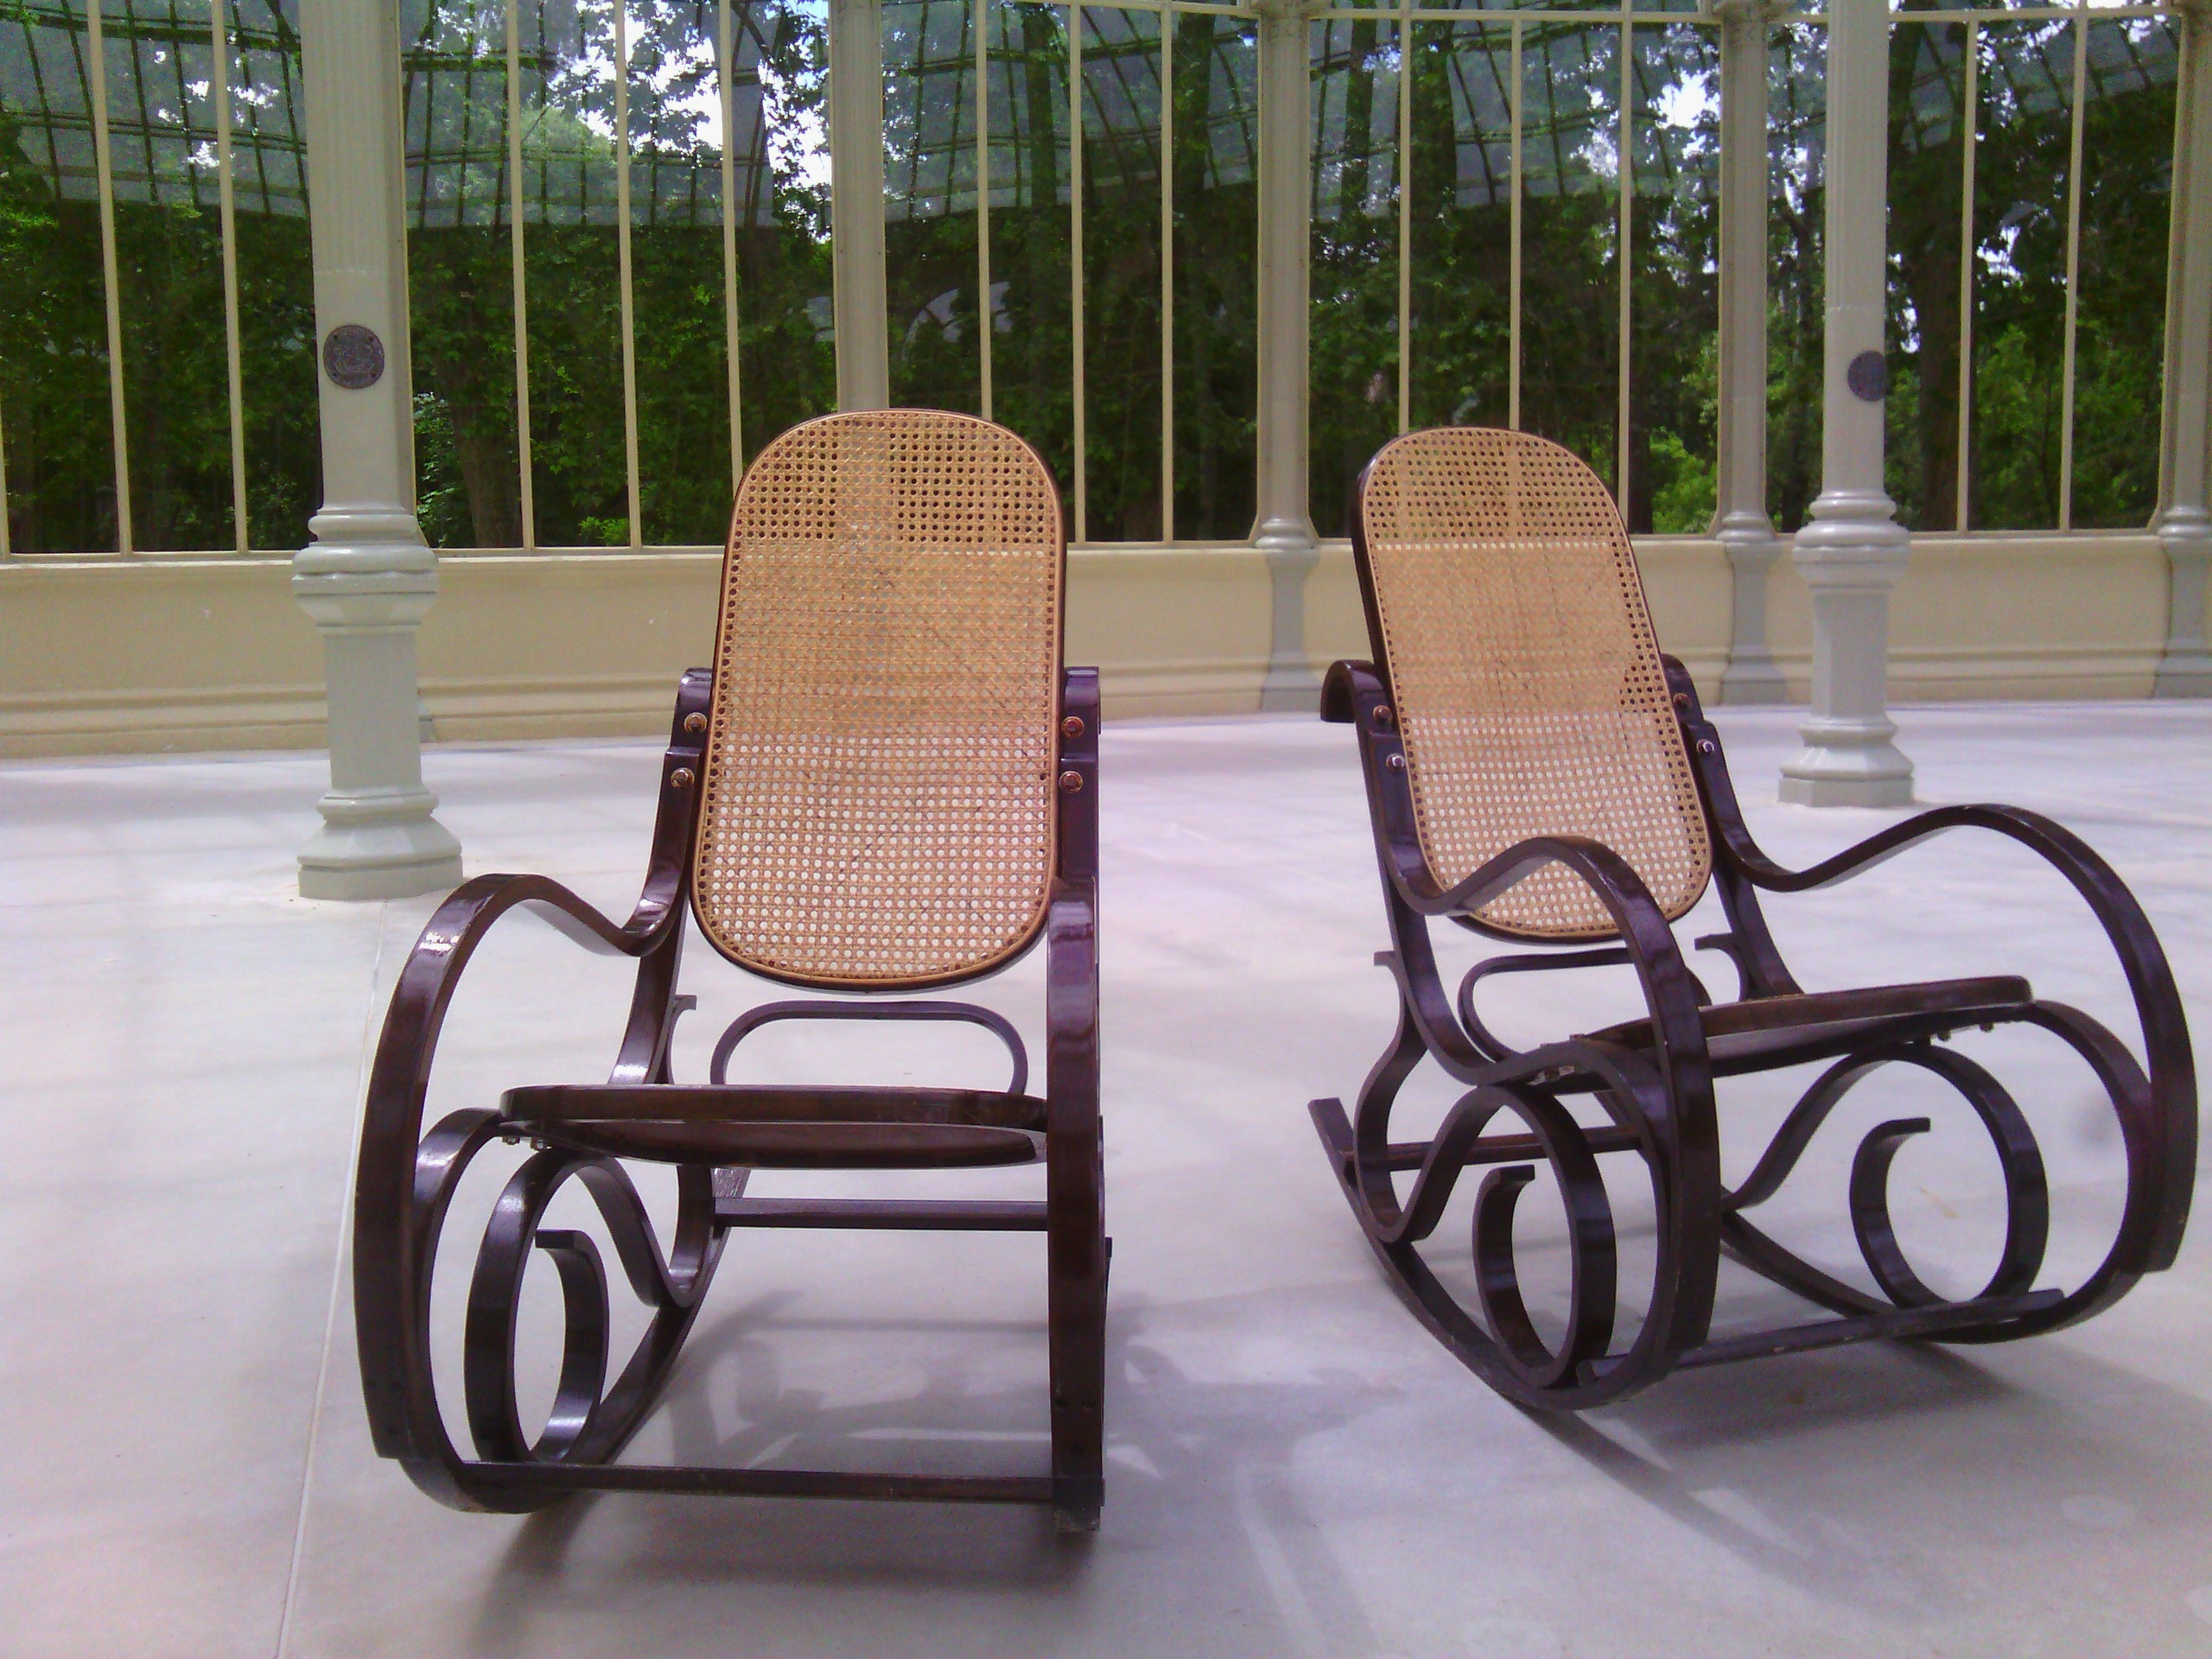
table, chair, time, furniture, still life, product, elder, carriage, elderly, rocking chairs